Art Museum of Antonio Paredes Candia

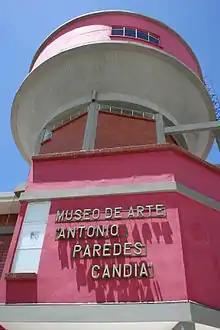
Façade of the museum

The Art Museum of Antonio Paredes Candia ("Museo de Arte Antonio Paredes Candia") is a museum in El Alto, Bolivia. It holds more than 500 works of art, and 11000 books.